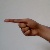
The image shows a hand gesture representing the letter 'G' in Indian Sign Language.